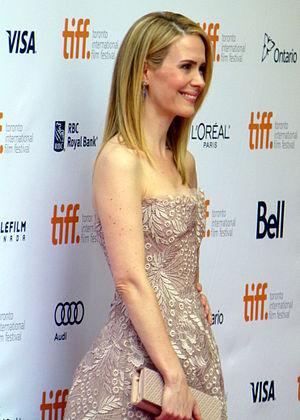
Sarah Catharine Paulson, née le 17 décembre 1974 à Tampa, est une actrice américaine.